Tanya Byron

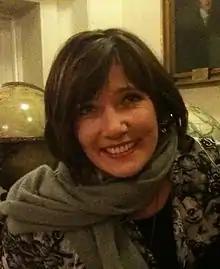
Byron in December 2009

Tanya Byron ( Sichel; born 6 April 1967) is a British psychologist, writer, and media personality, best known for her work as a child therapist on television shows "Little Angels" and "The House of Tiny Tearaways". She also co-created the BBC Two sitcom "The Life and Times of Vivienne Vyle" with Jennifer Saunders, and still contributes articles to various newspapers.